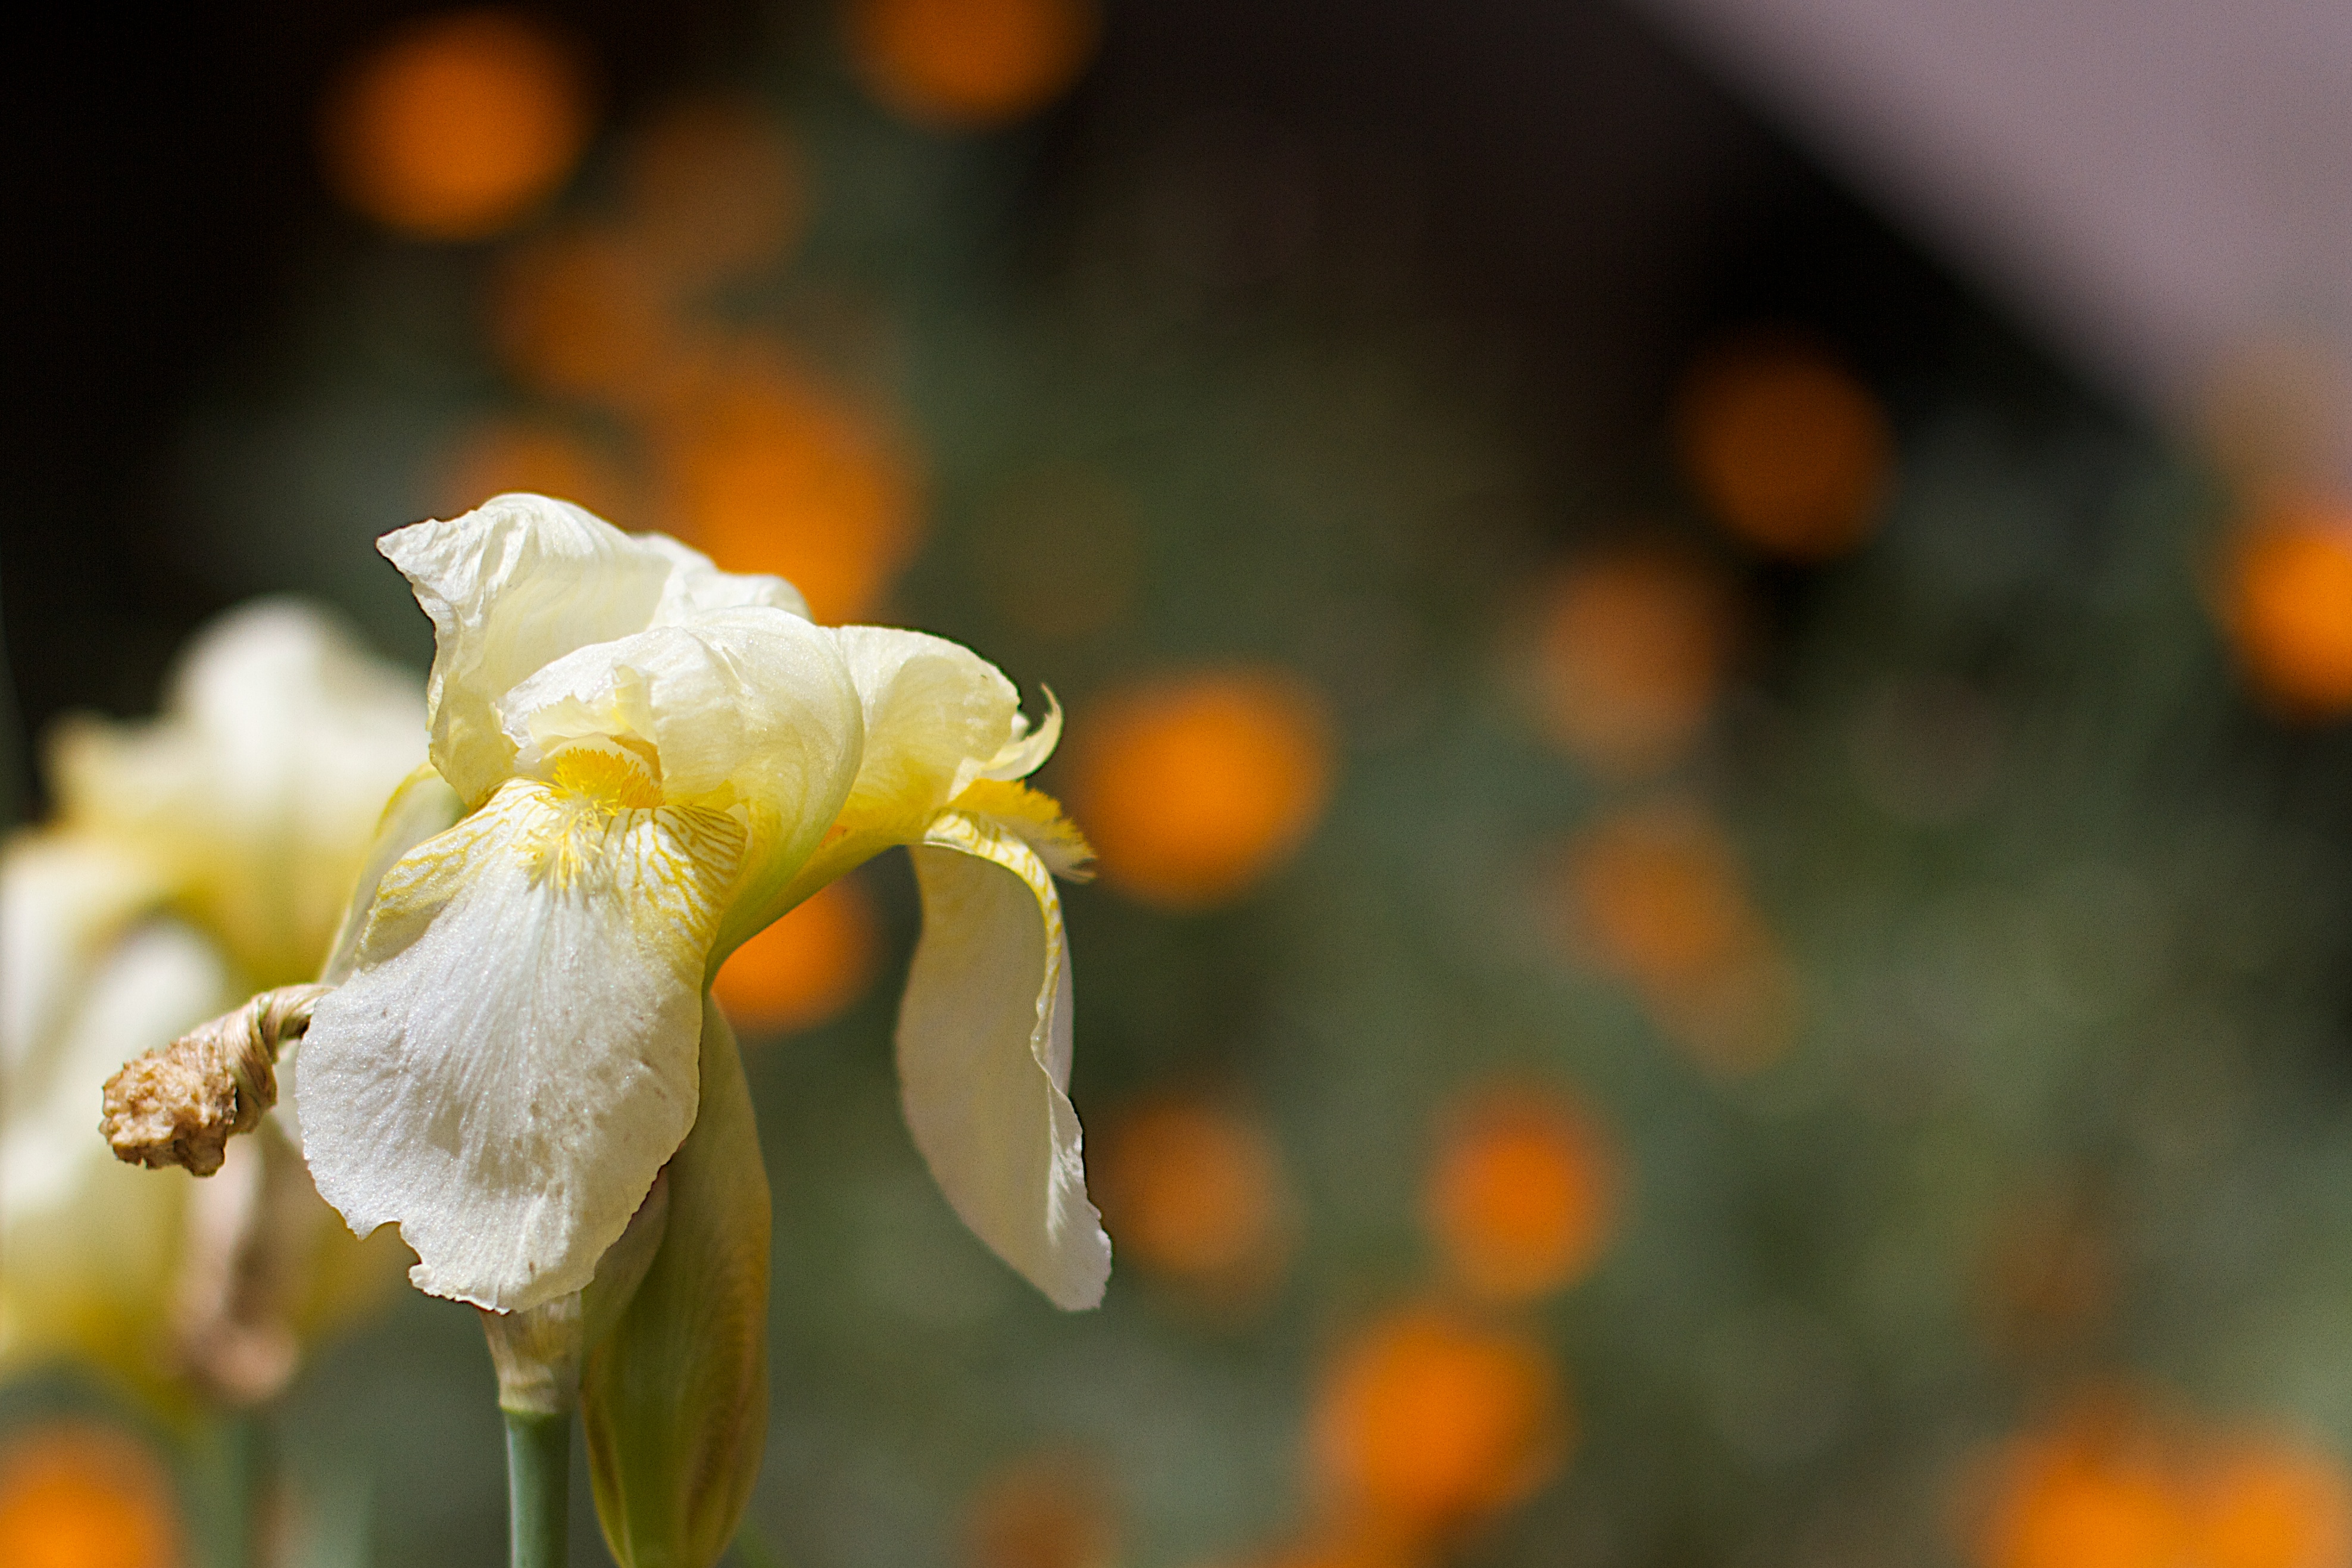
nature, branch, blossom, plant, photography, sunlight, leaf, flower, petal, pollen, produce, autumn, botany, yellow, flora, season, wildflower, close up, macro photography, flowering plant, plant stem, land plant